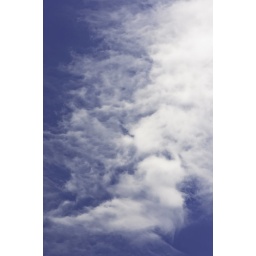
Group of large diffused white clouds connected over a clear blue summer sky.